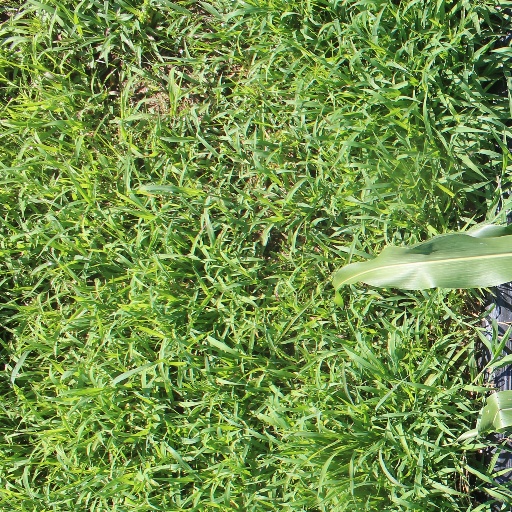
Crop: sorghum